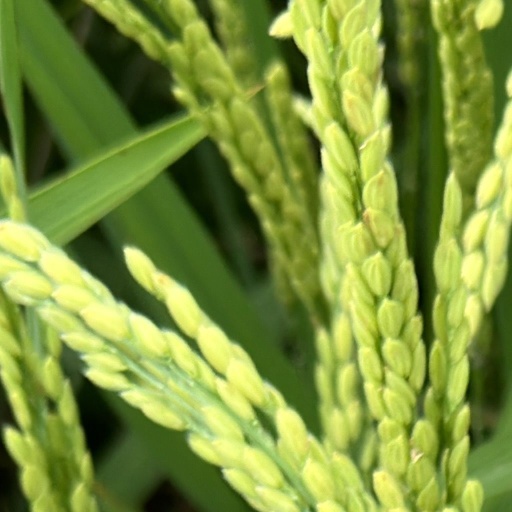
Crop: rice